Udomelsky District

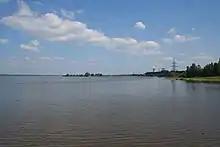
Lake Pesvo

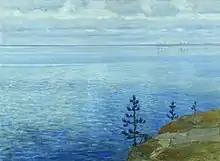
Lake Udomlya by Vitold Byalynitsky-Birulya

The district lies in the southeastern part of the Valdai Hills and is split between the drainage basins of the Baltic and Caspian Seas. The rivers in the western part of the district drain into the Msta, a major tributary of Lake Ilmen, which belongs to the basin of the Neva and thus of the Baltic Sea. The Msta itself crosses the southwestern part of the district and makes a stretch of the border between Udomelsky and Bologovsky Districts. The central and the eastern parts of the district belong to the basin of the Mologa, a tributary of the Rybinsk Reservoir in the basin of the Volga which drains into Caspian Sea. Udomelsky District is a part of the lake district located in the Valdai Hills, with the largest lakes within the district being Lake Udomlya, Lake Pesvo, and Lake Navolok, all in the drainage basin of the Msta. Most of the district area is covered by forest.